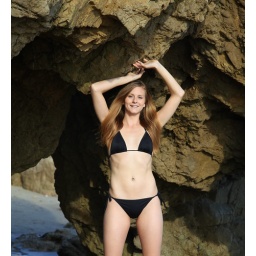
Photoshoot of a pretty model with long blonde hair and blue eyes in a black bikini.